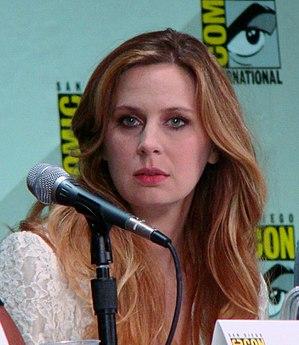
Cet article présente les personnages de l'entourage de Susan Delfino du feuilleton télévisé Desperate Housewives.
Cet article présente les épisodes de la première saison de la série télévisée How I Met Your Mother.
Anne Dudek est une actrice américaine née le 22 mars 1975 à Boston.